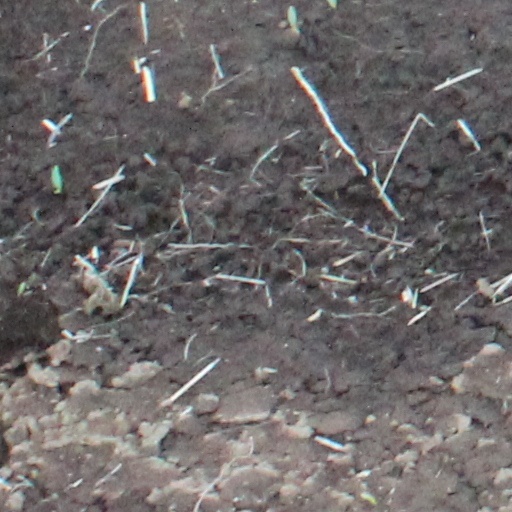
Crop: wheat